Interstitial lung disease

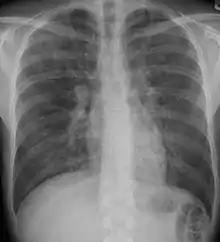
Pneumocystis pneumonia can present with interstitial lung disease, as seen in the reticular markings on this AP chest x-ray.

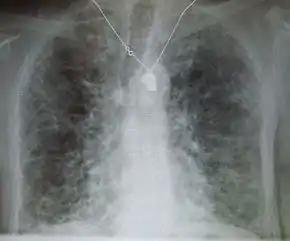
A chest X-ray demonstrating pulmonary fibrosis due to amiodarone

Diagnosis of ILD involves assessing the signs and symptoms as well as a detailed history investigating occupational exposures. ILD usually presents with dyspnea, worsening exercise intolerance and 30-50% of those with ILD have a chronic cough. On examination, velcro crackles, in which the crackles compare to the sound of velcro being unfastened, are common in ILD. Pulmonary function tests usually show a restrictive defect with decreased diffusion capacity of carbon monoxide (DLCO) indicating reduced alveolar to blood capillary transport. Pulmonary function testing is indicated for all people with ILD and the FVC loss and DLCO is prognostic, with an FVC loss of greater than 5% per year associated with a poor prognosis in fibrosis subtypes of ILD.